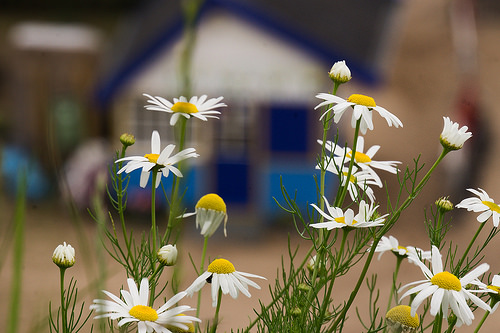
Flower: daisy